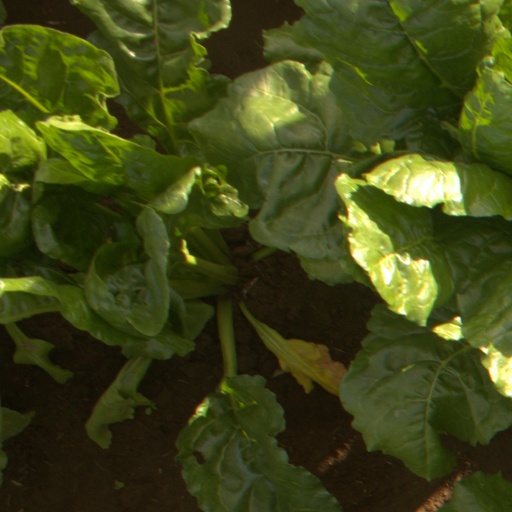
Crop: sugar beet